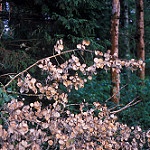
Label: forest